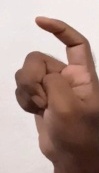
ASL sign: X